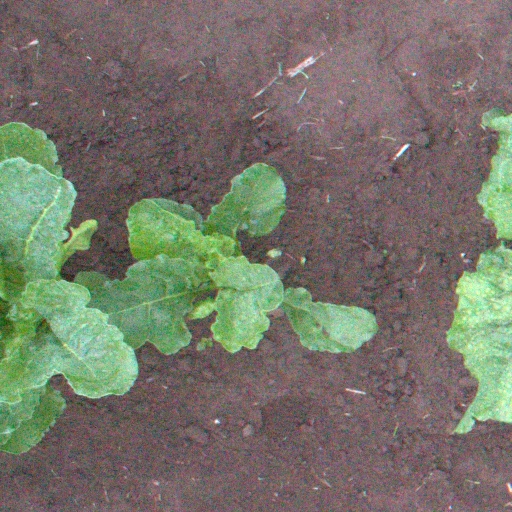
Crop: sugar beet